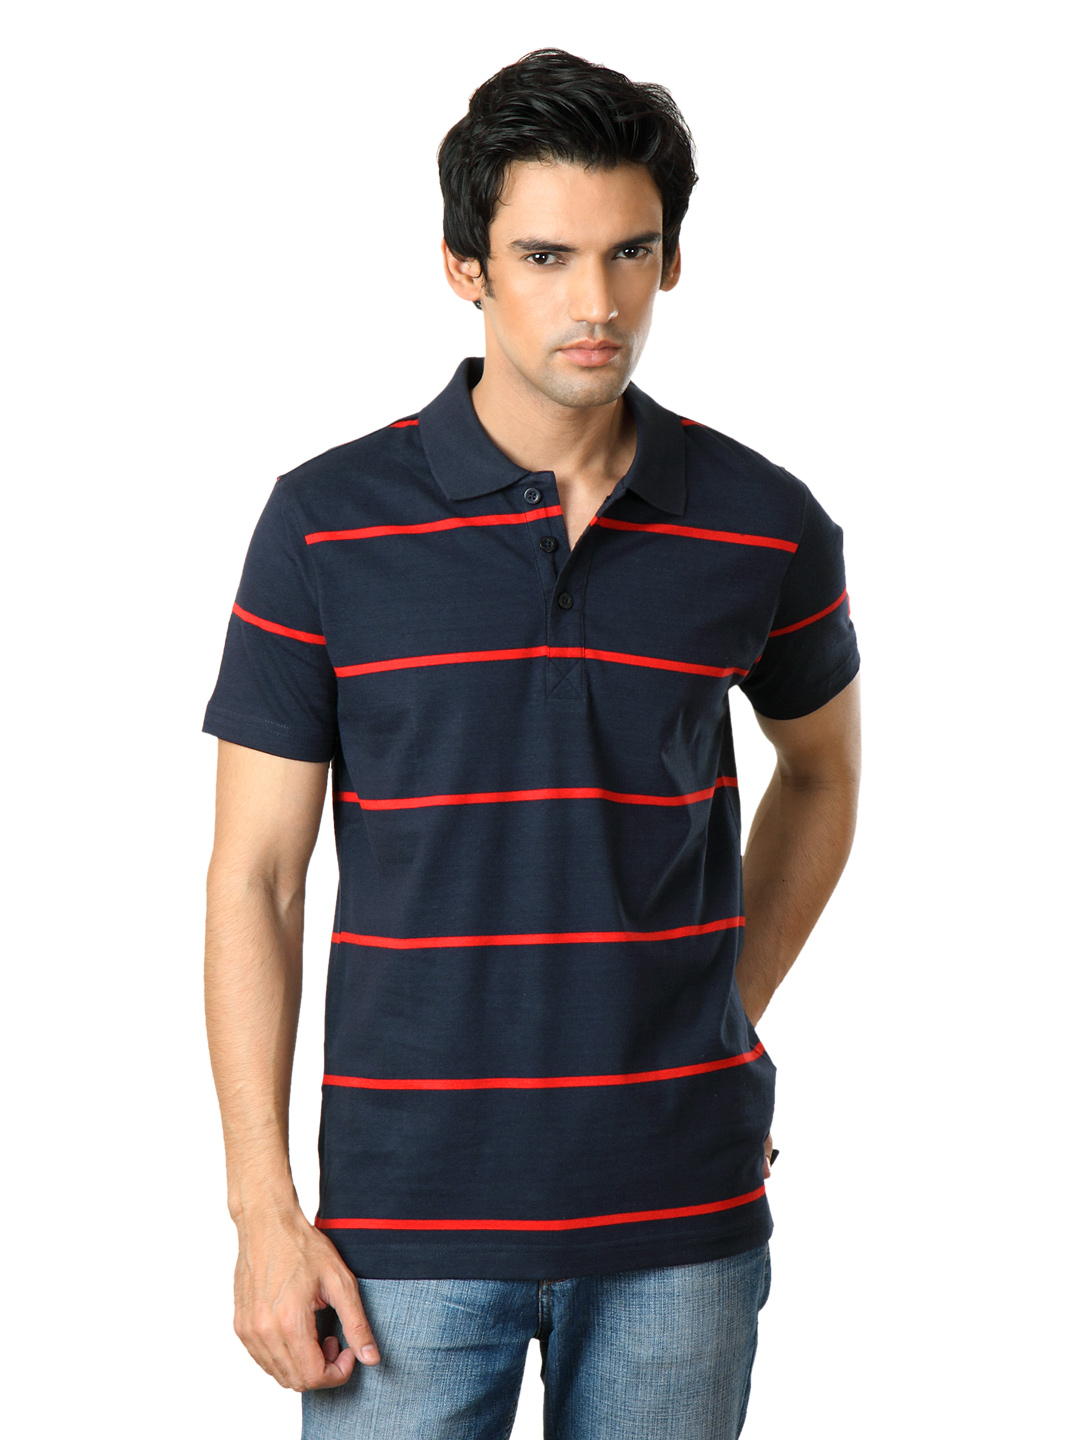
ADIDAS Men Navy Blue Polo T-shirt
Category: Apparel / Topwear / Tshirts
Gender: Men
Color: Navy Blue
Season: Summer 2012
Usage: Casual